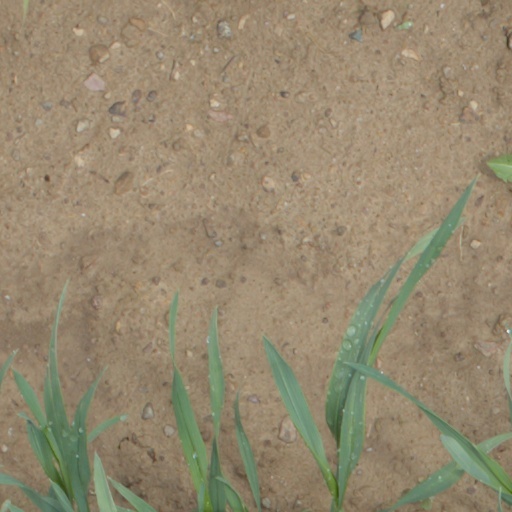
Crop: wheat